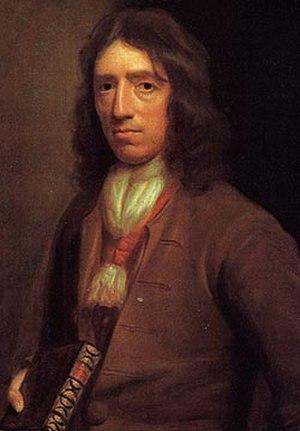
Woodes Rogers est un corsaire anglais et le premier gouverneur royal des Bahamas.
La Terre de Davis est une « île fantôme » située d'après ses découvreurs dans le sud-est de l’océan Pacifique, à bonne distance des côtes du Chili. Elle doit son nom au pirate Edward Davis, qui l'aurait aperçue en 1687. Les seules mentions originales de cette île se trouvent dans le compte-rendu de voyage de son coéquipier Lionel Wafer, et dans un ouvrage de son ami boucanier William Dampier, à qui il avait confié sa découverte. Ce dernier a émis l’idée que cette terre faisait partie de la fameuse Terra Australis Incognita, activement recherchée à l’époque dans le sud de l’Océan Pacifique. Bien que cette île n’ait jamais pu être retrouvée sous les coordonnées géographiques indiquées, il est fréquemment admis dans la littérature qu’elle corresponde à l’île de Pâques. Toutefois, cette correspondance reste soumise à critique, et certains auteurs considèrent soit que la terre de Davis n’a jamais existé, soit qu’il faut plutôt y voir d'autres îles du Pacifique Sud, comme les îles St Félix et Ambroise, voire l’archipel des Gambier, en Polynésie française.